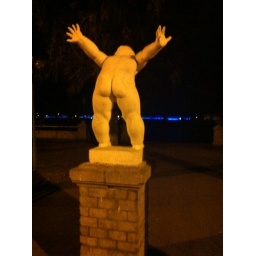
Ready to join the polar bear club in the winter river